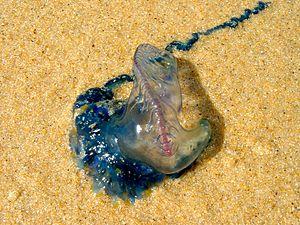
Physalia utriculus est une espèce de cnidaire siphonophore de la famille des Physaliidae.